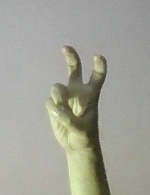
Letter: toot